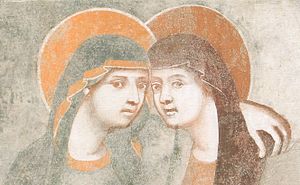
Mariæ besøgelsesdag
Jomfru Marias besøg, fresko fra Monastero Matris Domini, Bergamo.
Mariæ besøgelsesdag er en ældre dansk helligdag, der blev afskaffet ved Helligdagsreformen af 1770.